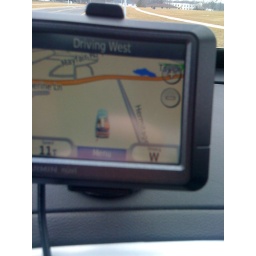
Off road time in the family car